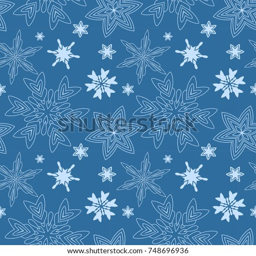
seamless pattern with snowflakes on a blue background